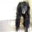
Label: chimpanzee